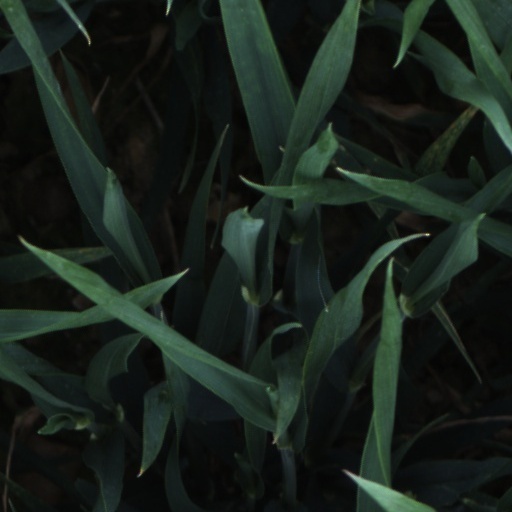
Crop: wheat